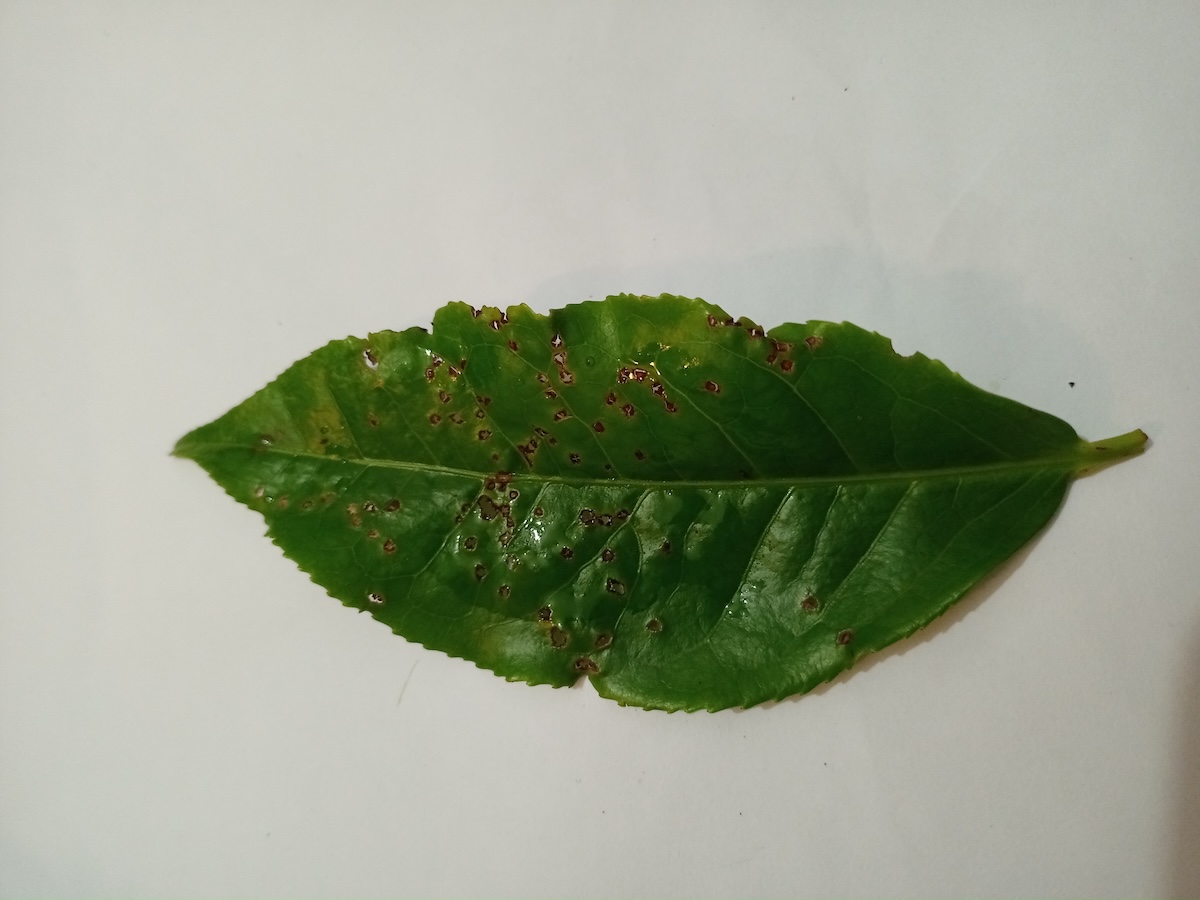
Label: Green mirid bug